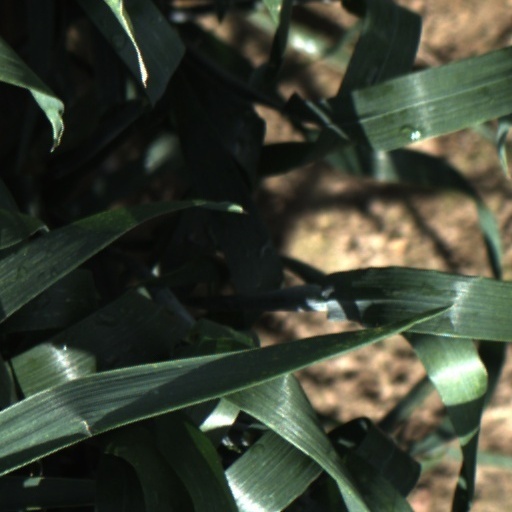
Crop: wheat